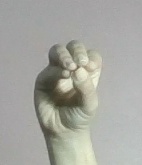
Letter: ha